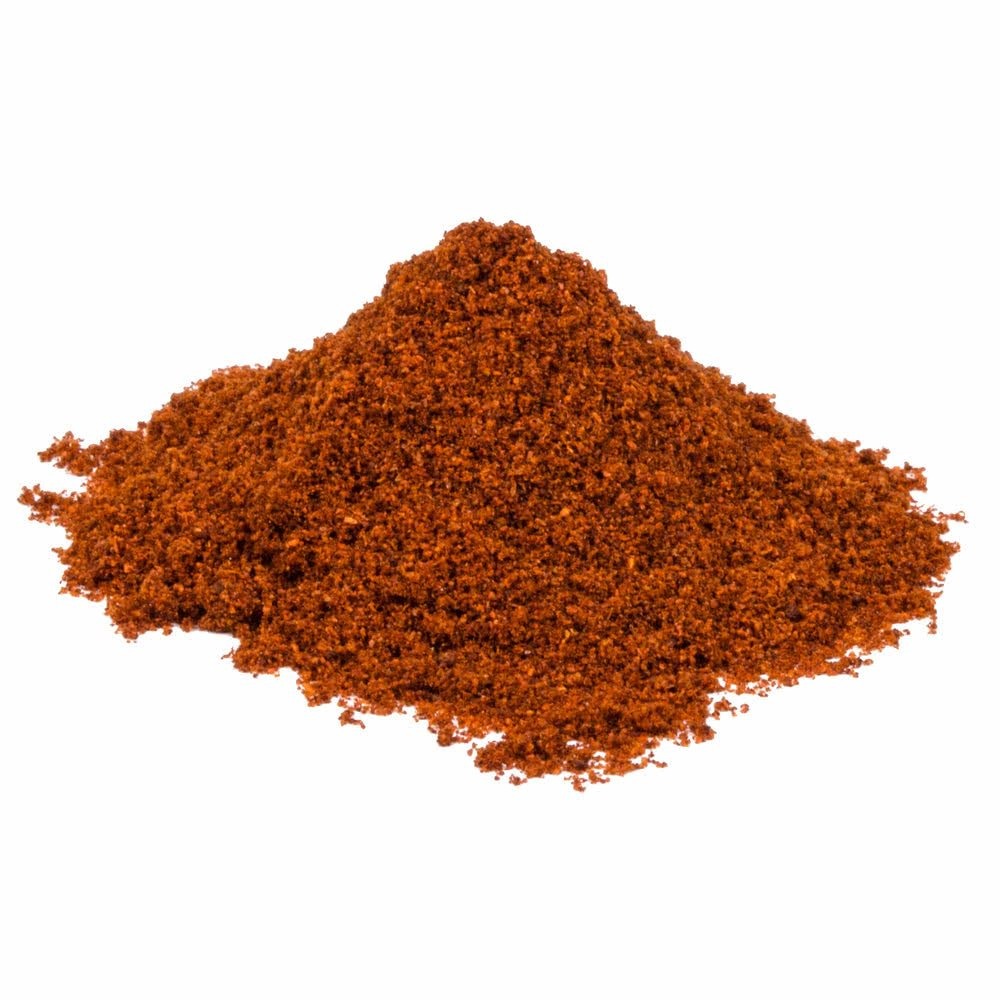
Item Name: Regal Bulk Smoked Paprika - 25 lb.
Value: 400.0
Unit: Fl Oz

Price: 118.99